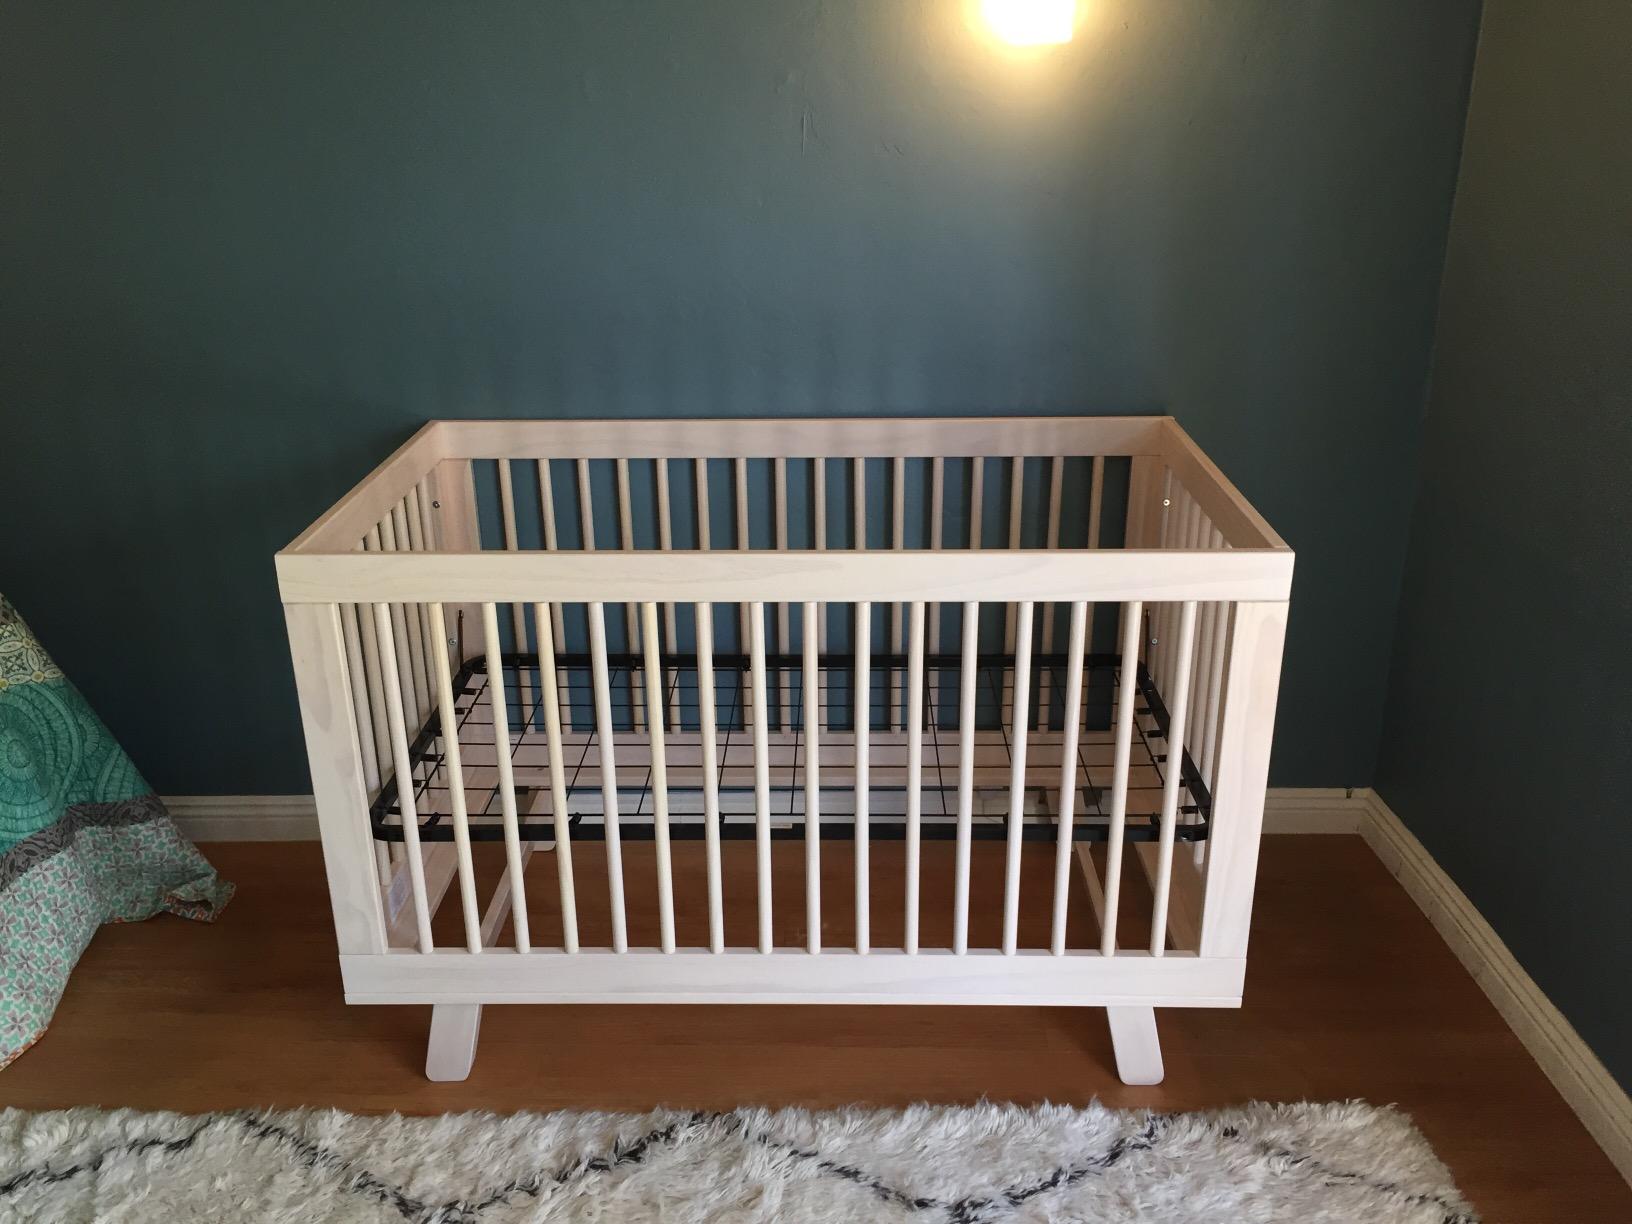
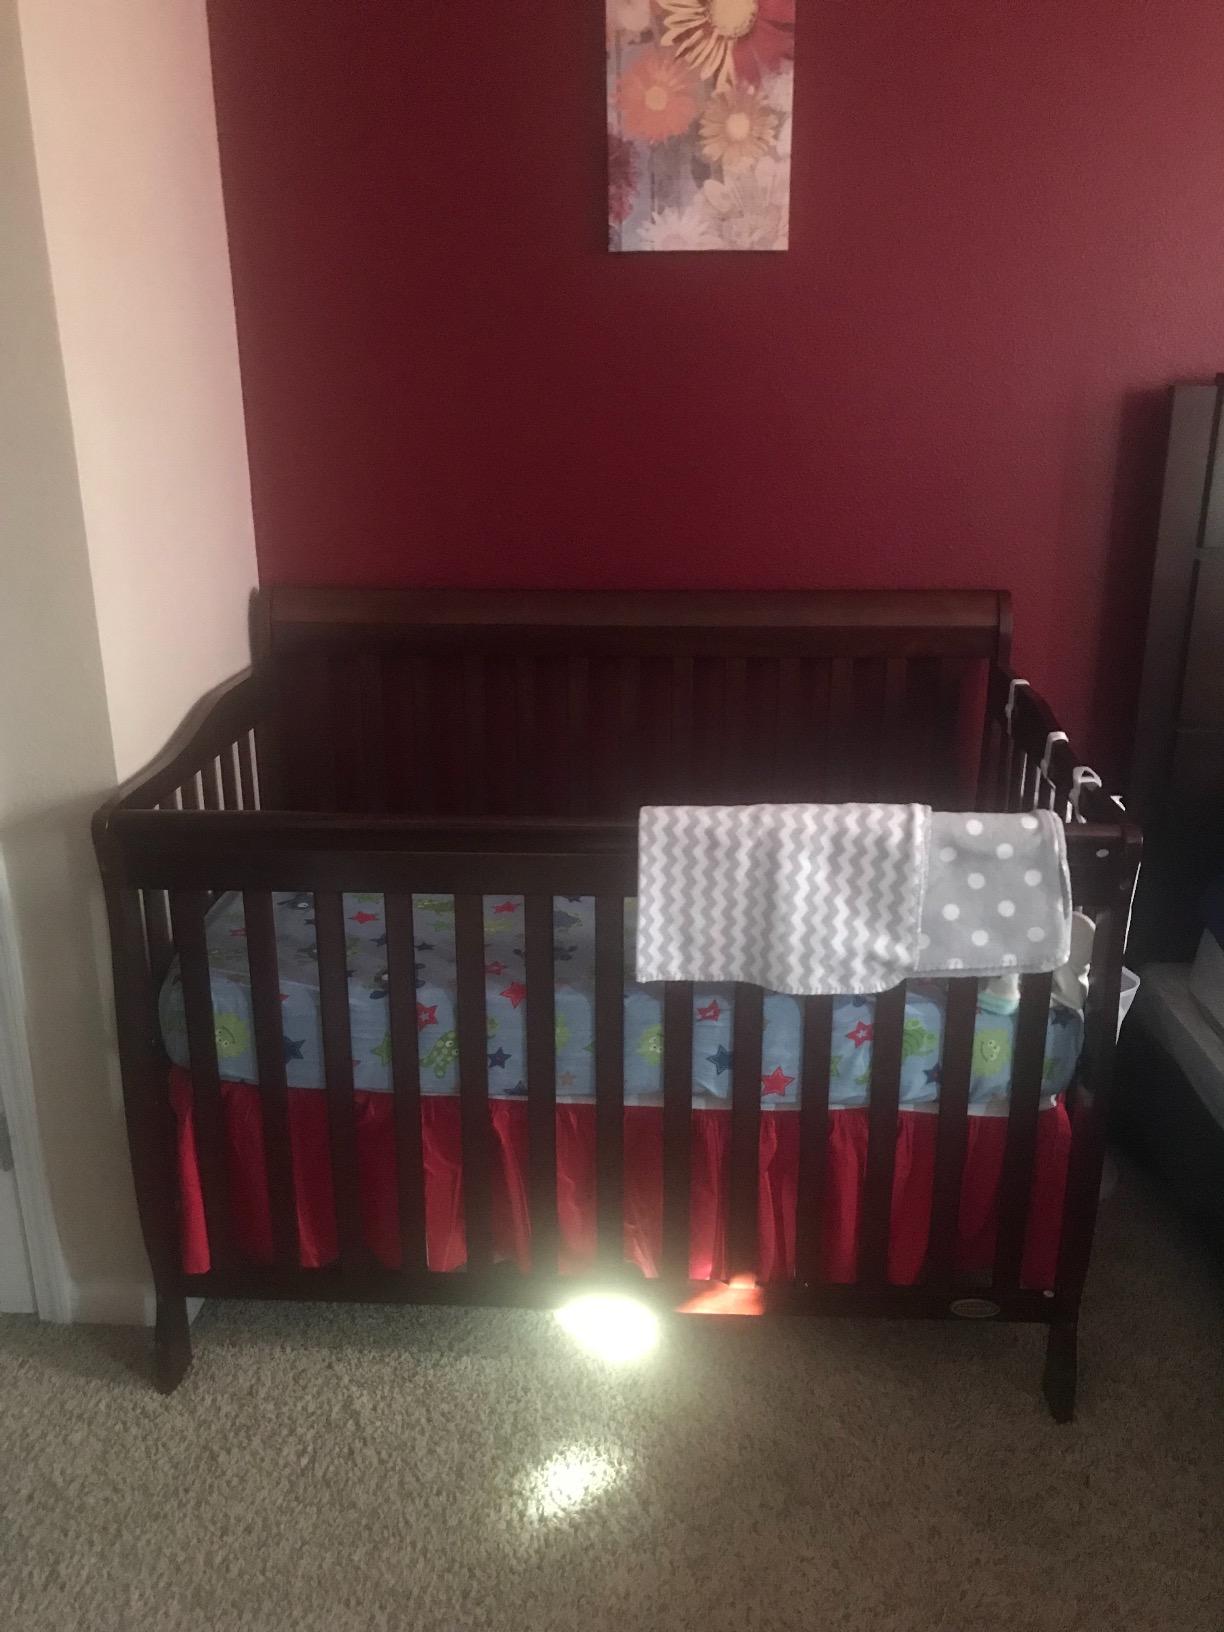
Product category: products_crib
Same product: no